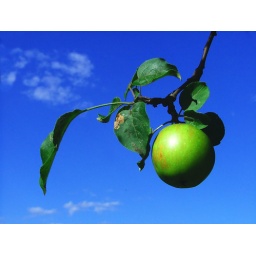
From the apple tree in our backyard. I love the character that the brown spot on that leaf adds.